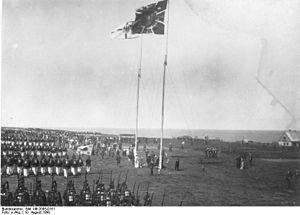
Georg Leo von Caprivi, fait comte en 1891 est un général d'infanterie et homme d'État prussien.
Le traité Heligoland-Zanzibar du 1ᵉʳ juillet 1890 est un règlement conclu entre le Royaume-Uni et l’Empire allemand visant à l'échange de différents territoires entre ces deux nations.